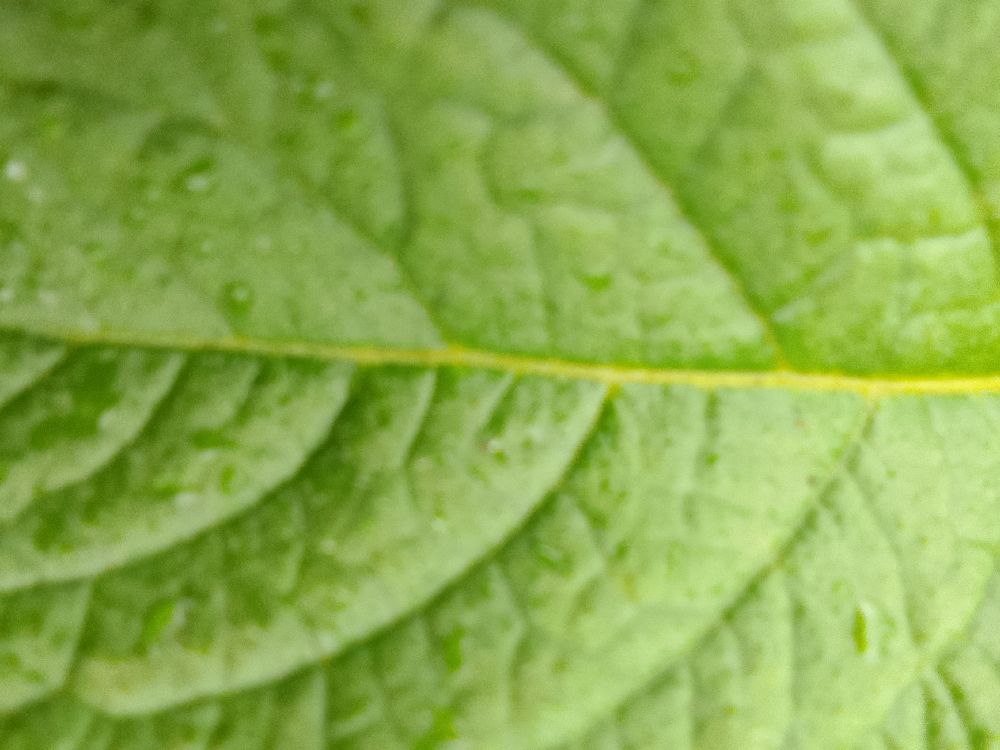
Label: Healthy